Sky position (RA, Dec in degrees): 183.451, 26.467
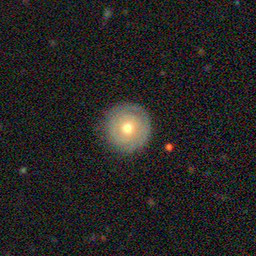
Galaxy morphology: Round Smooth Galaxies